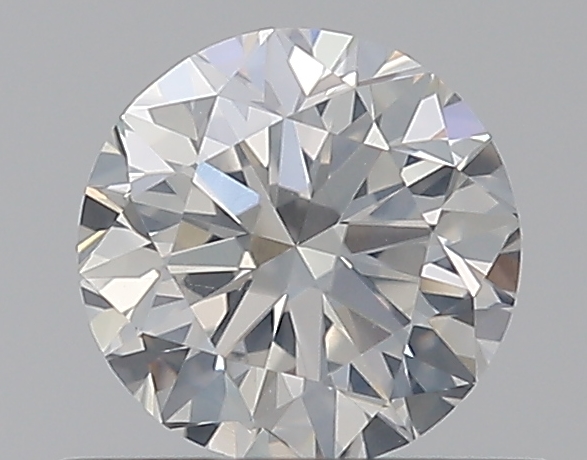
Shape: round
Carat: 0.5
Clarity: SI2
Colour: H
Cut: GD
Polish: VG
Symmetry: VG
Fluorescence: N
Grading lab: GIA
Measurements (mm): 4.89 x 4.98 x 3.17